Leonard Fulton Ross

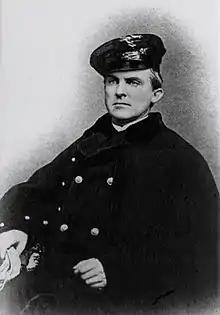

Leonard Fulton Ross (July 18, 1823 – January 17, 1901) was an American lawyer, probate judge, and stock raiser who served as a first lieutenant in the Mexican-American War and as a brigadier general during the American Civil War.